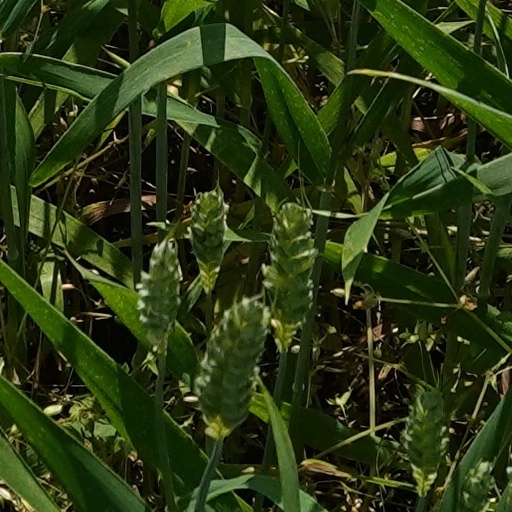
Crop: wheat